Pozuelo de Alarcón

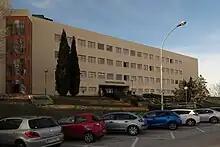
The UCM Faculty of Economics and Businesses

The educative offer is quite wide in the area, with a big number of both private and charter schools. There is also a significant number of bilingual schools, with The American School of Madrid and the British Council amongst them. The Liceo Sorolla, Colegio Everest, and Retamar School are also other schools located in Pozuelo de Alarcón.